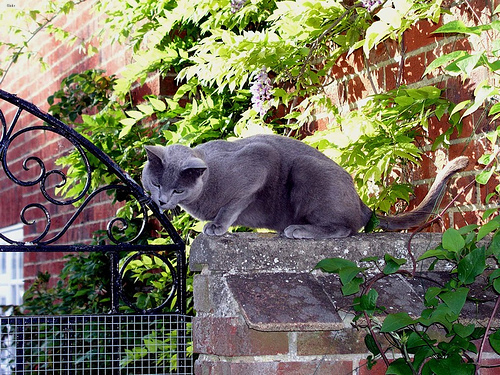
Breed: russian blue